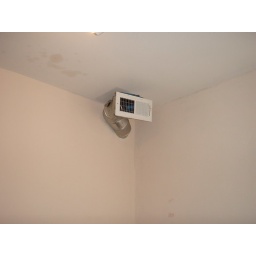
exposed vent in 2nd floor kitchen